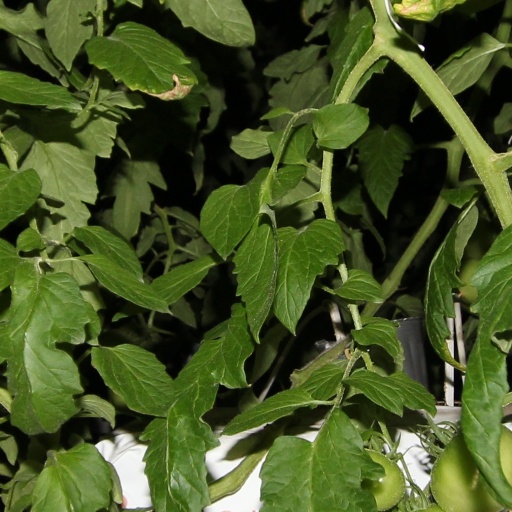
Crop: tomato